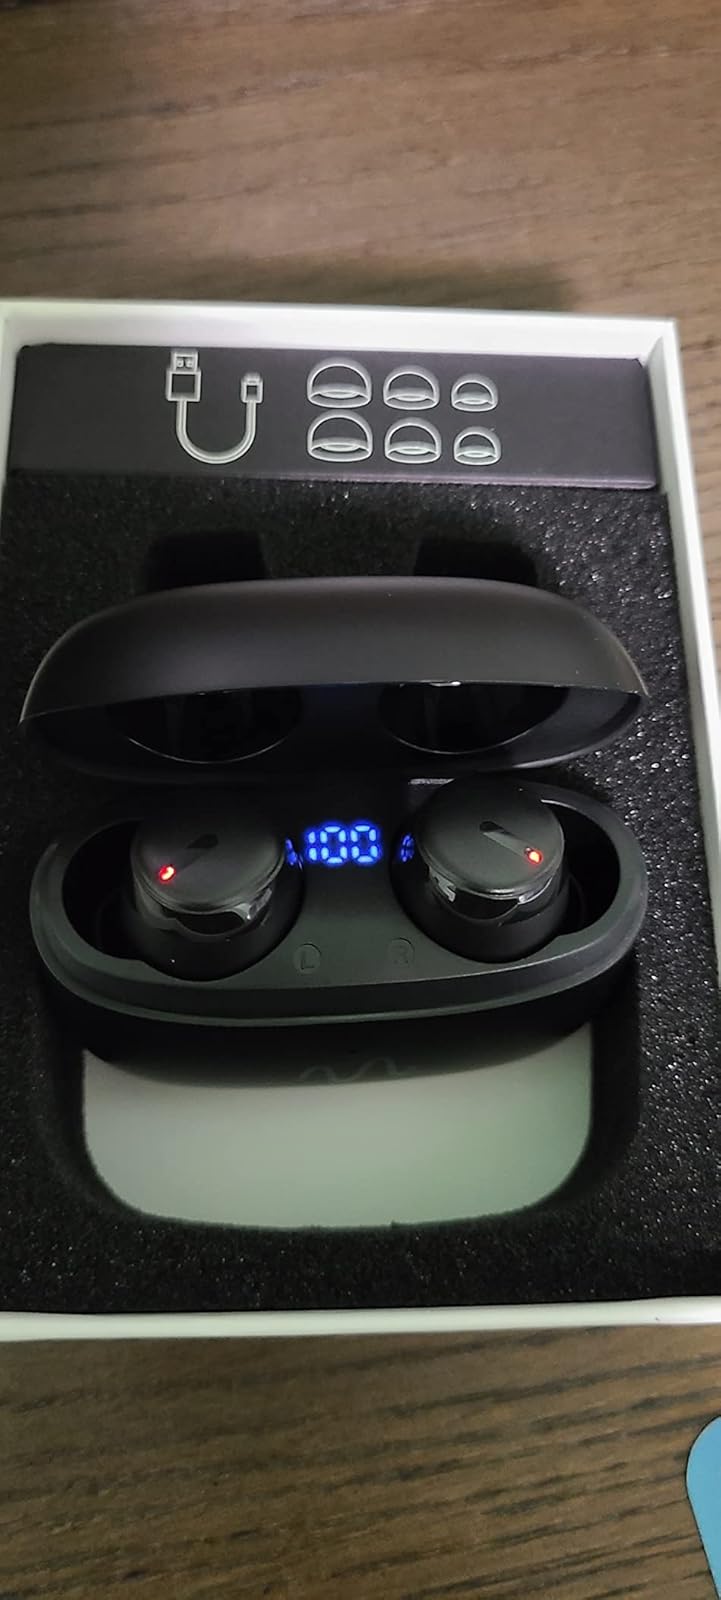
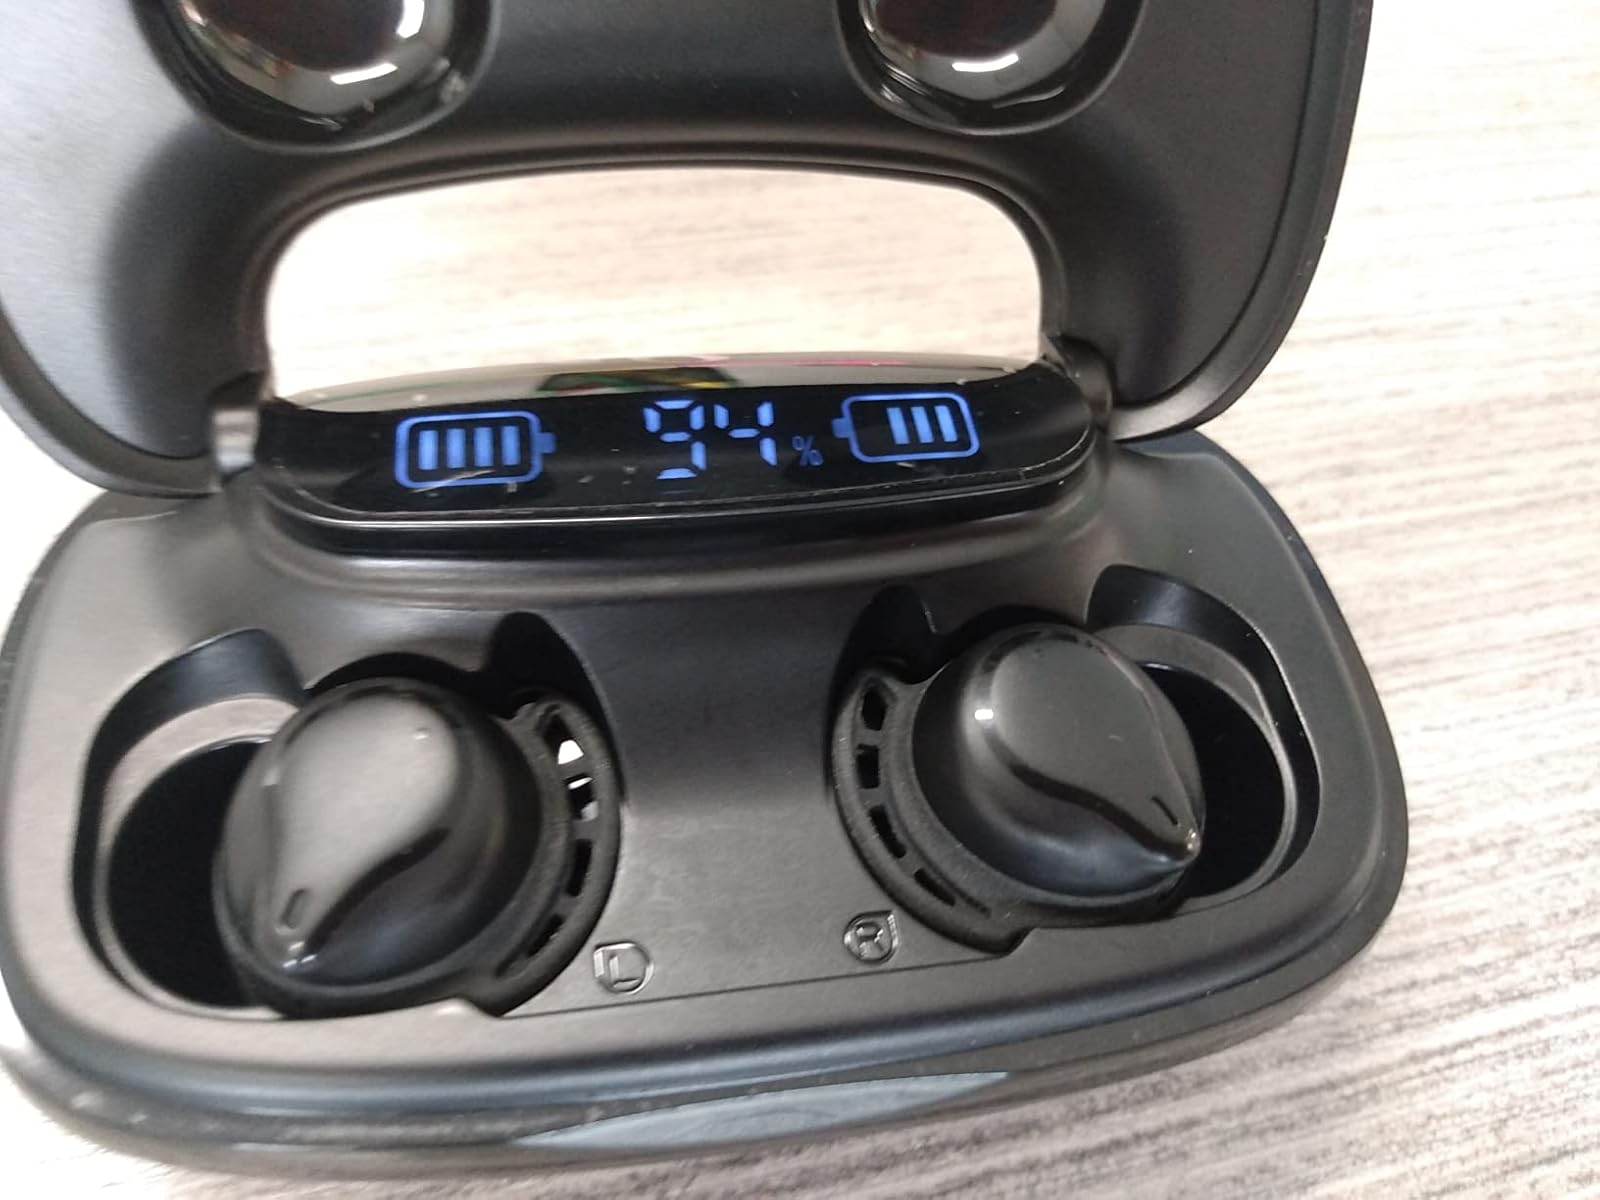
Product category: earbuds
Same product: no